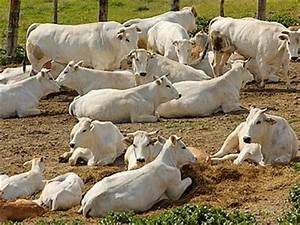
Label: mucca